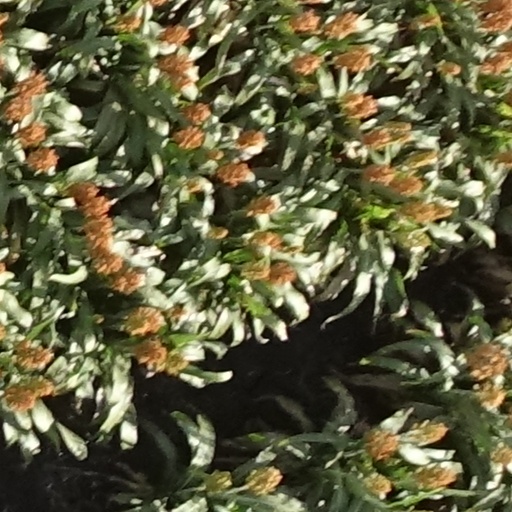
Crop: sorghum